Changan CS15

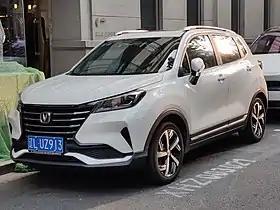
Changan CS15 Plus

The Changan CS15 is a subcompact crossover SUV produced by Changan Automobile positioned under the similar-sized Changan CS35.